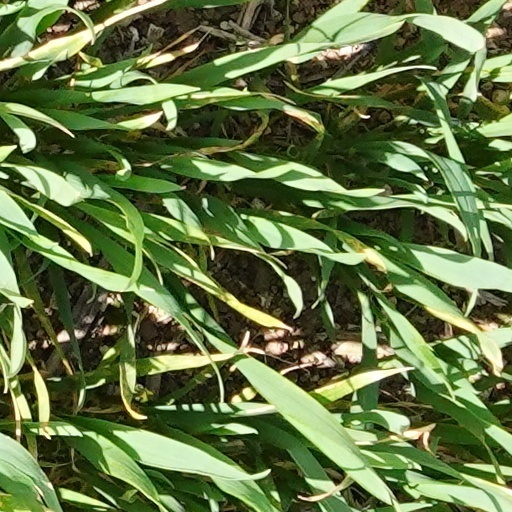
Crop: wheat